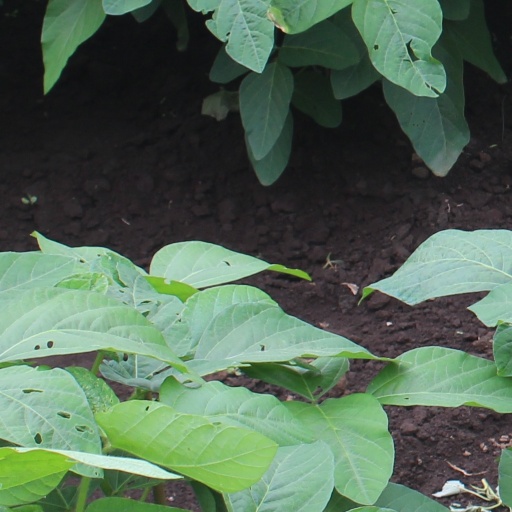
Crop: soybean